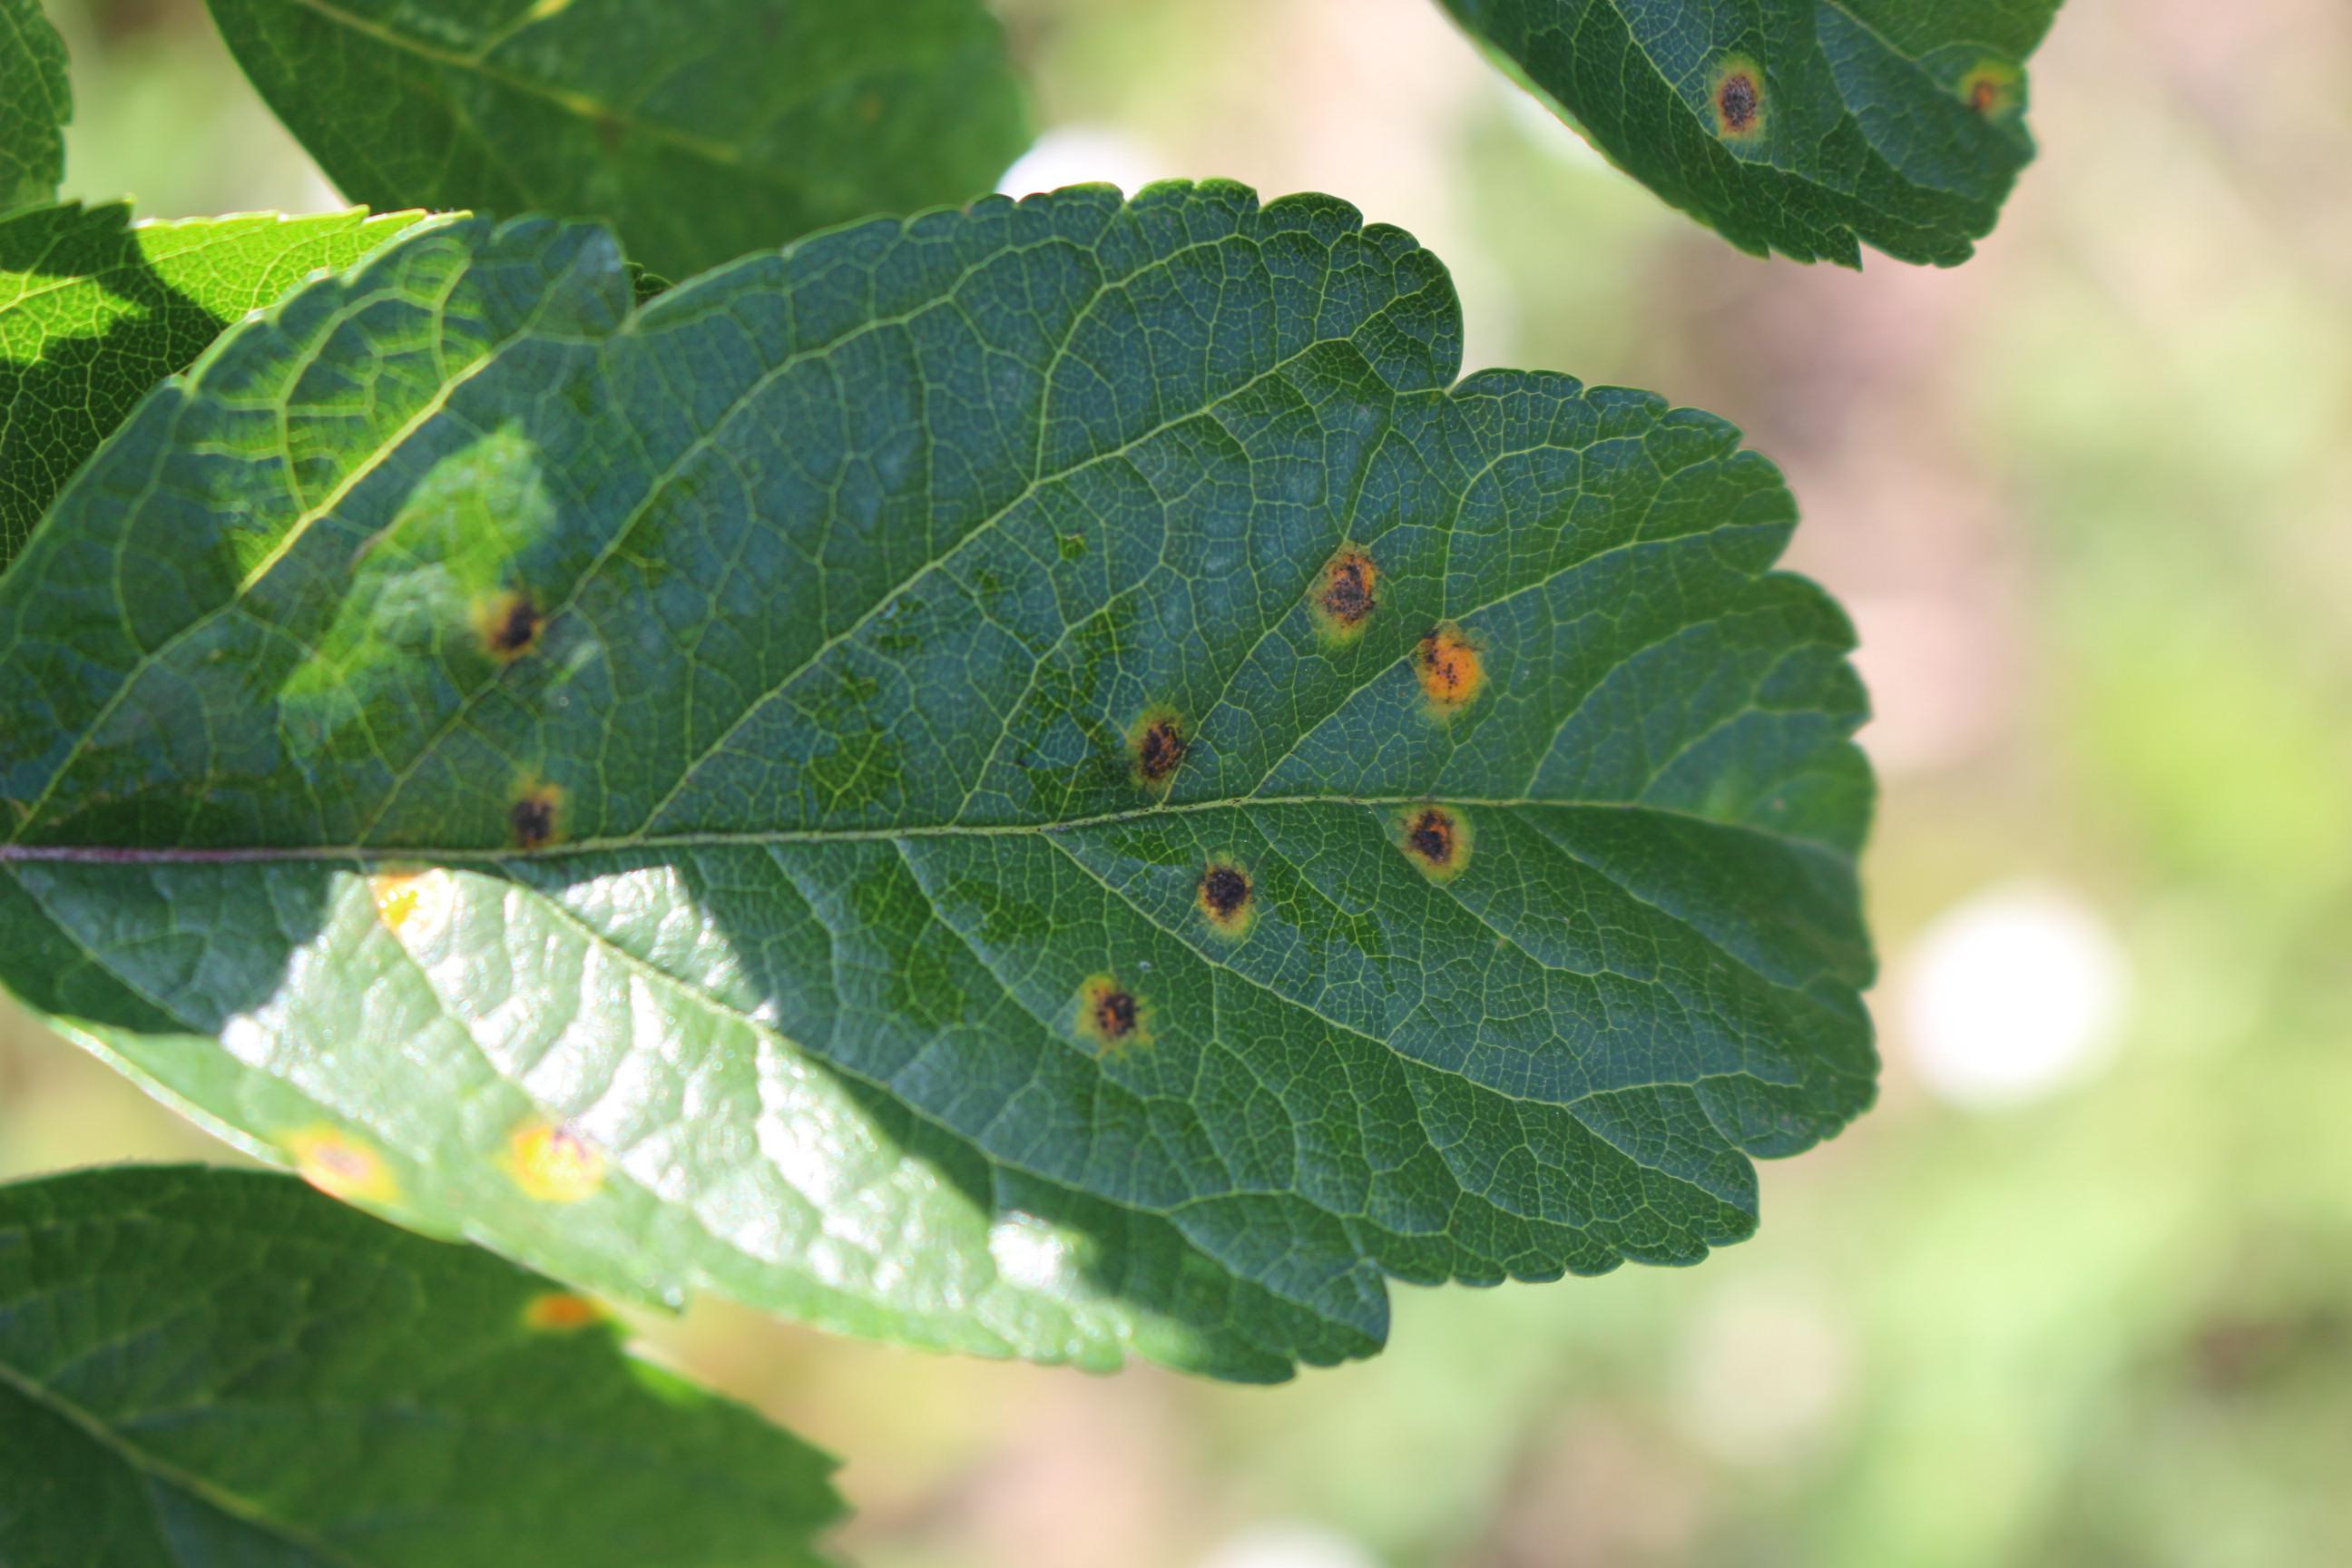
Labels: rust